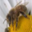
Label: bee